Tim Foley (defensive back)

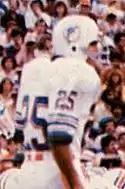
Foley playing for the Miami Dolphins in 1978

Thomas David "Tim" Foley (January 22, 1948 – September 24, 2023) was an American professional football player who was a defensive back for the Miami Dolphins of the National Football League (NFL).